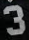
Number: 3